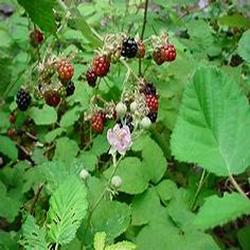
Label: Blackberry